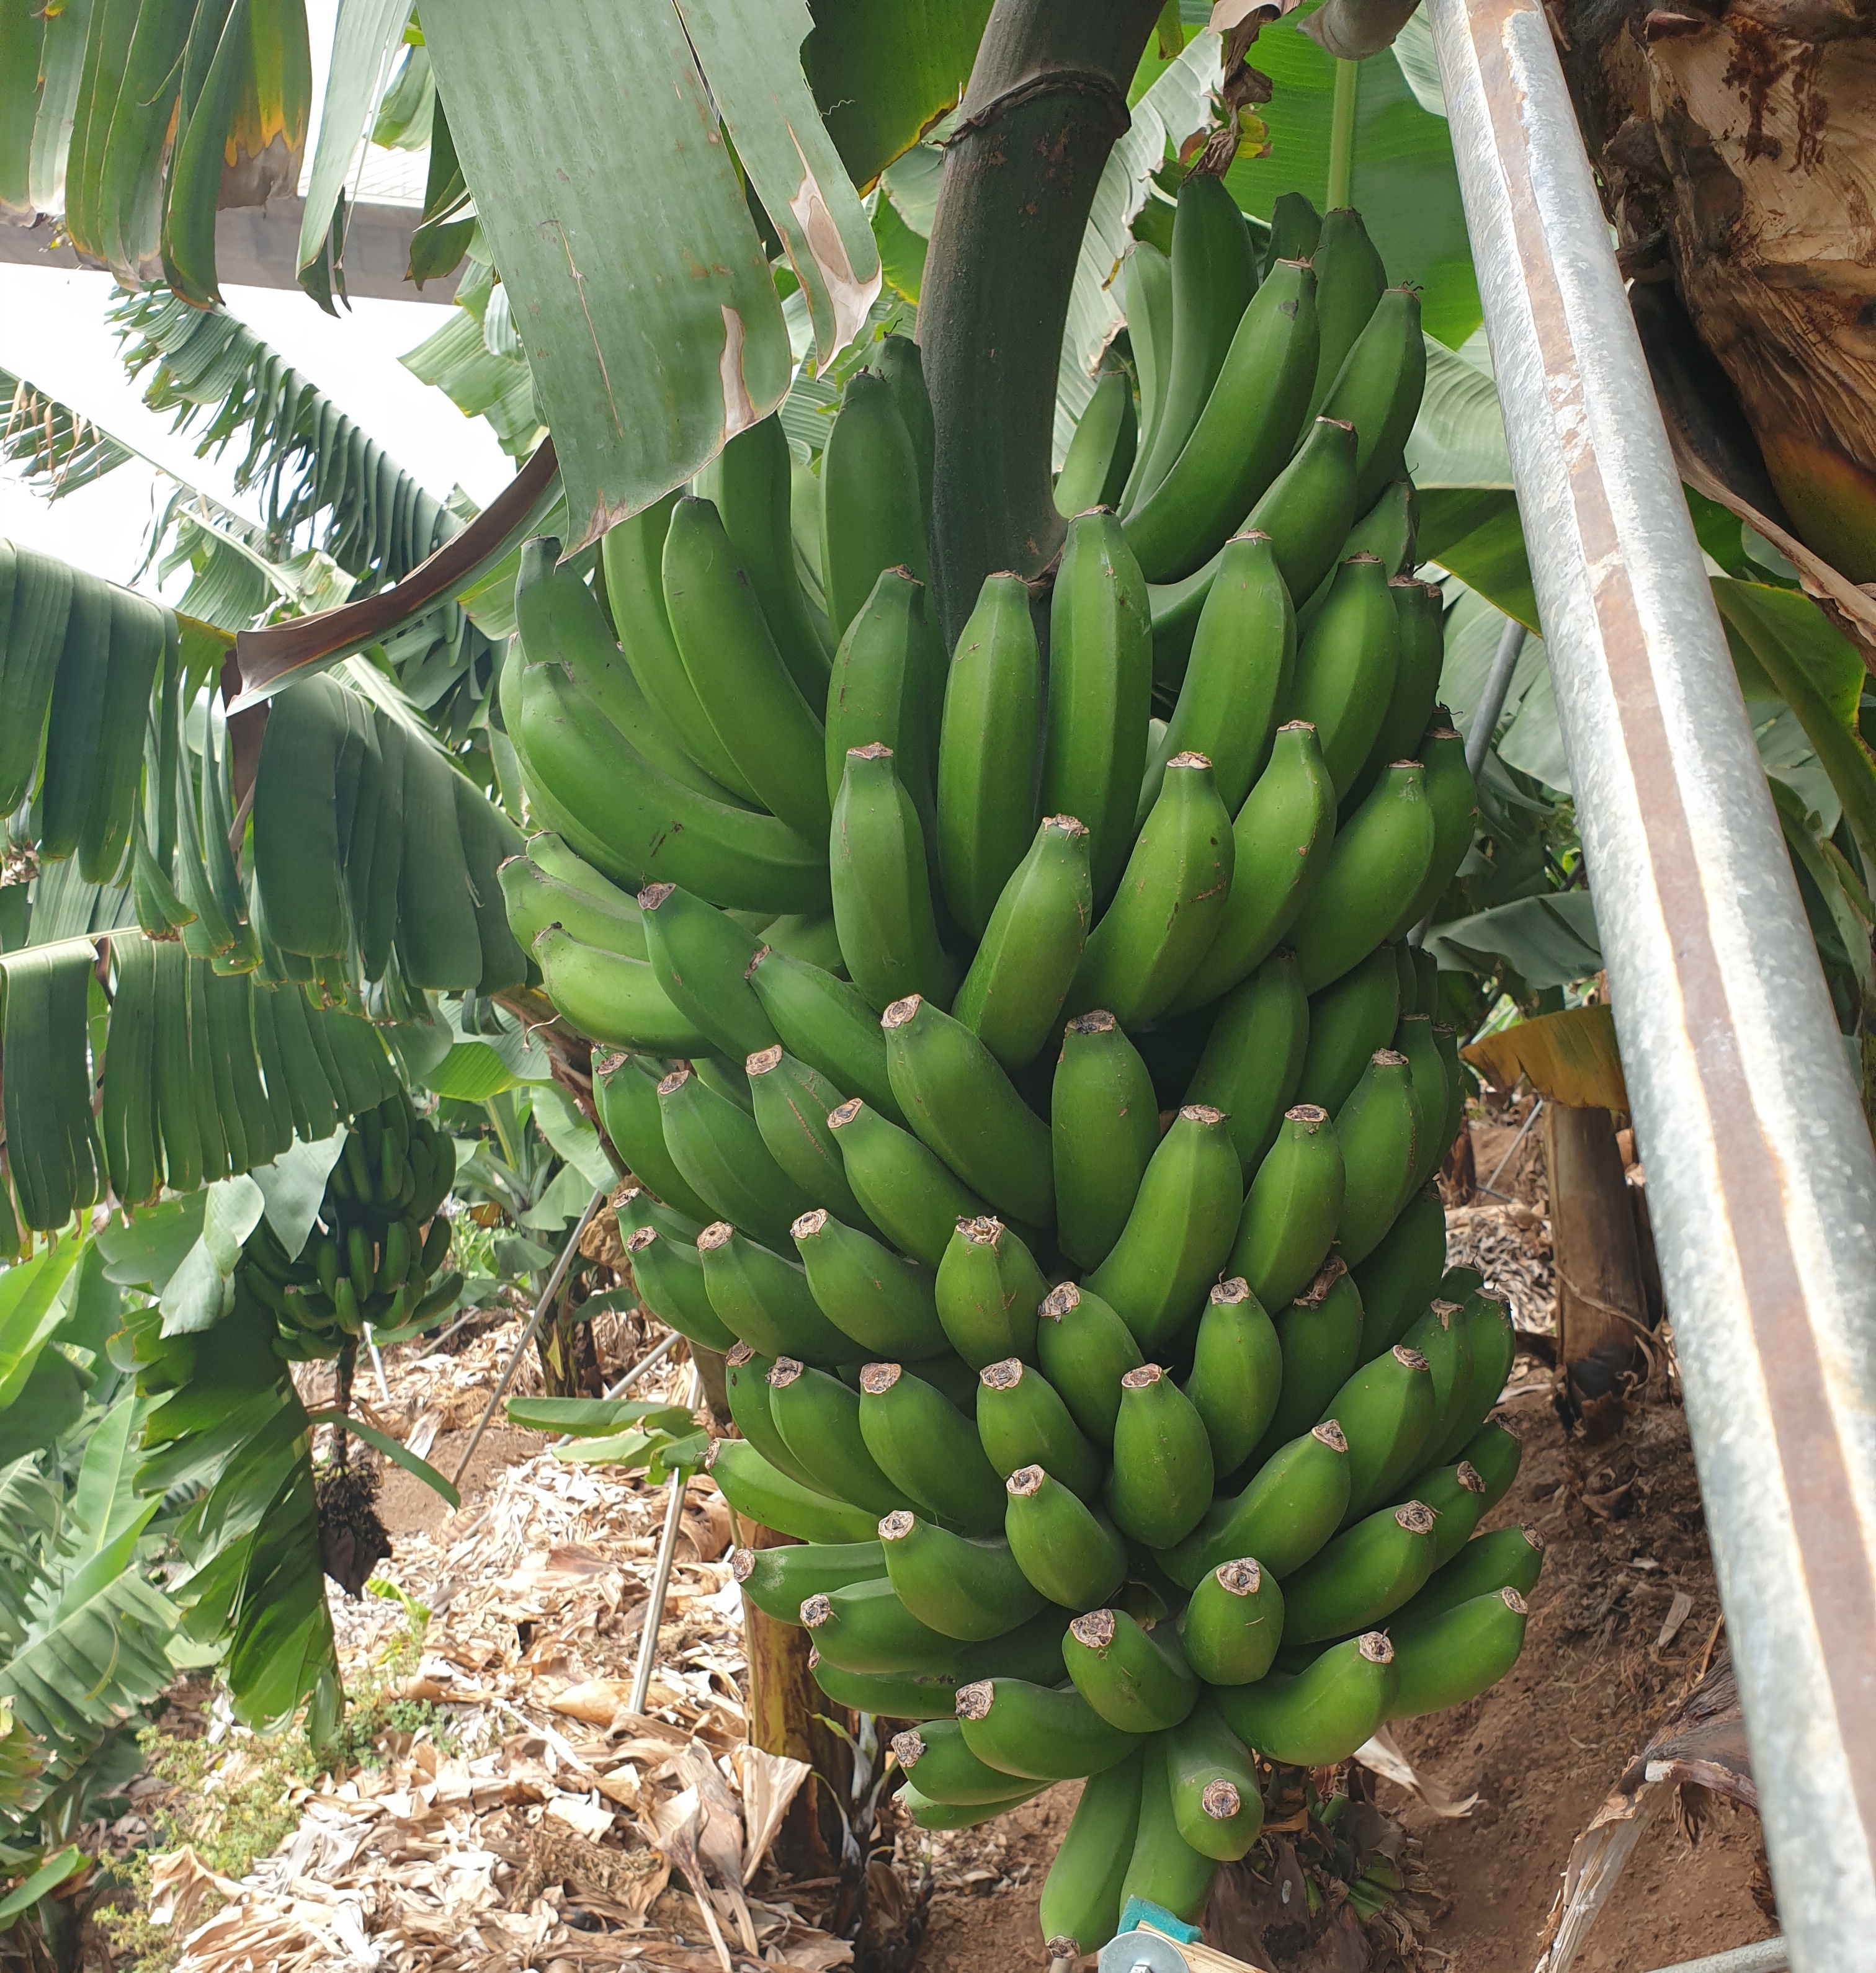
Label: Cut